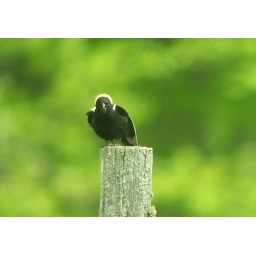
This field bird is in fairly drastic decline along with many other grassland birds.